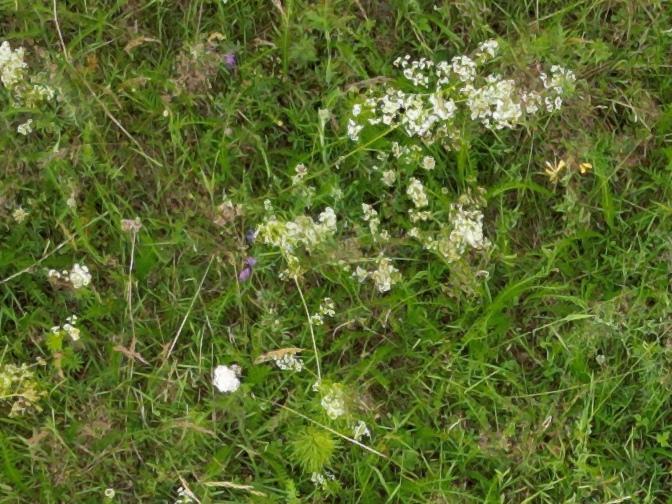
Flowers visible: yarrow flowers, yarrow flowers, yarrow flowers, yarrow flowers, yarrow flowers, yarrow flowers, yarrow flowers, yarrow flowers